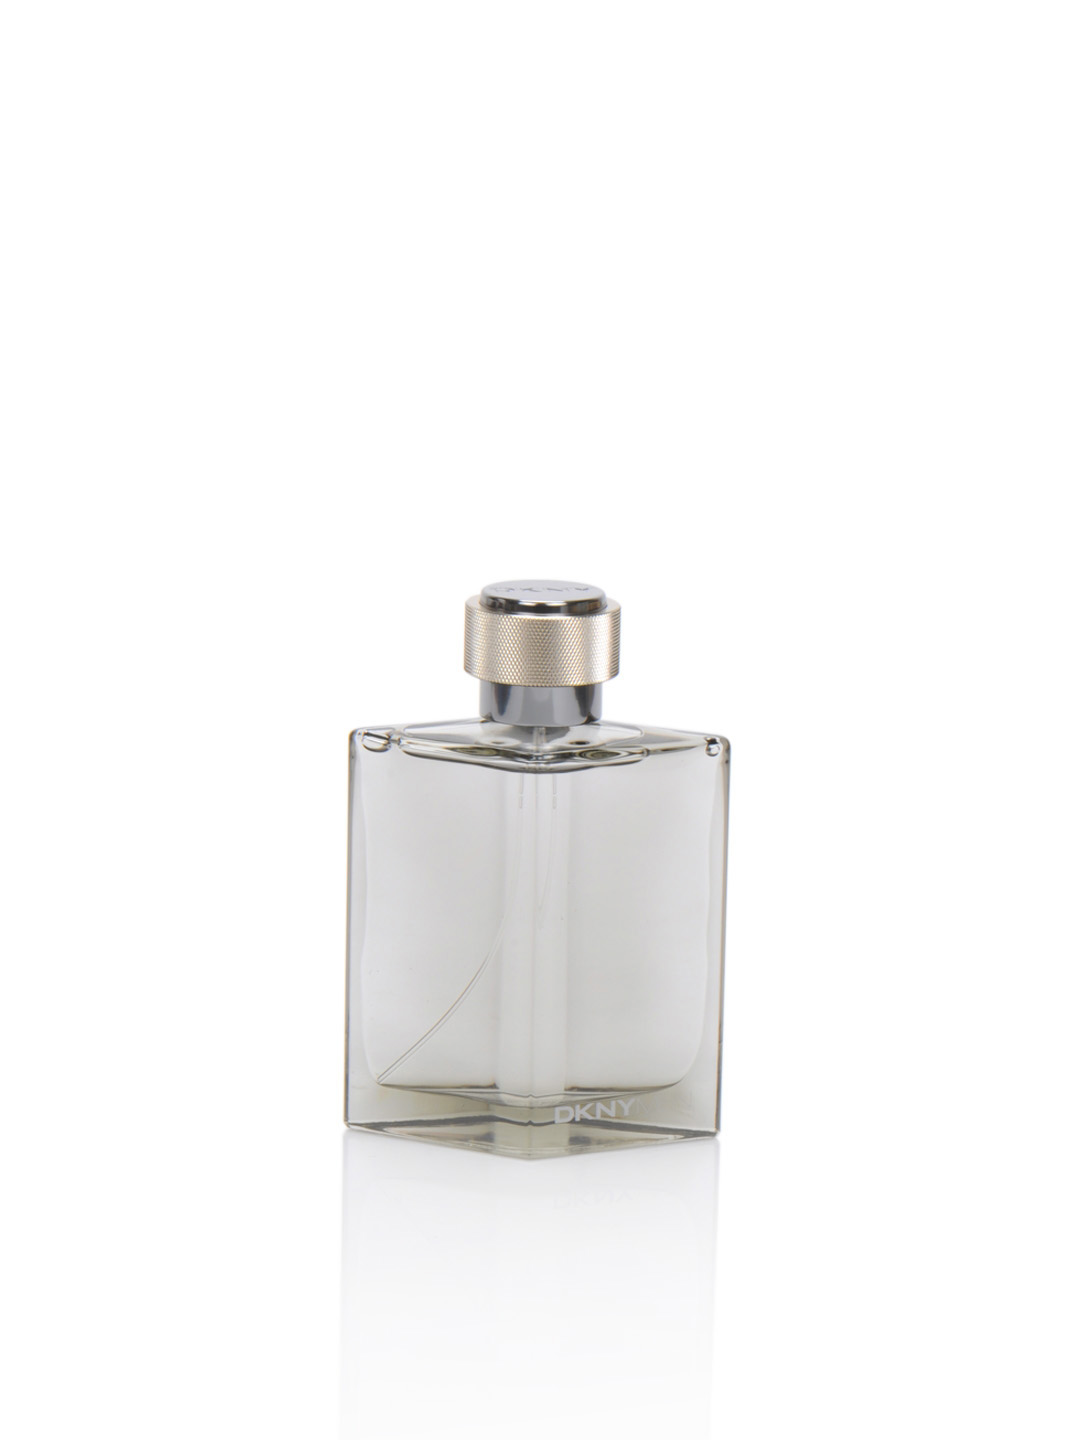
DKNY Men Perfume
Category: Personal Care / Fragrance / Perfume and Body Mist
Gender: Men
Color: Silver
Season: Spring 2017
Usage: Casual